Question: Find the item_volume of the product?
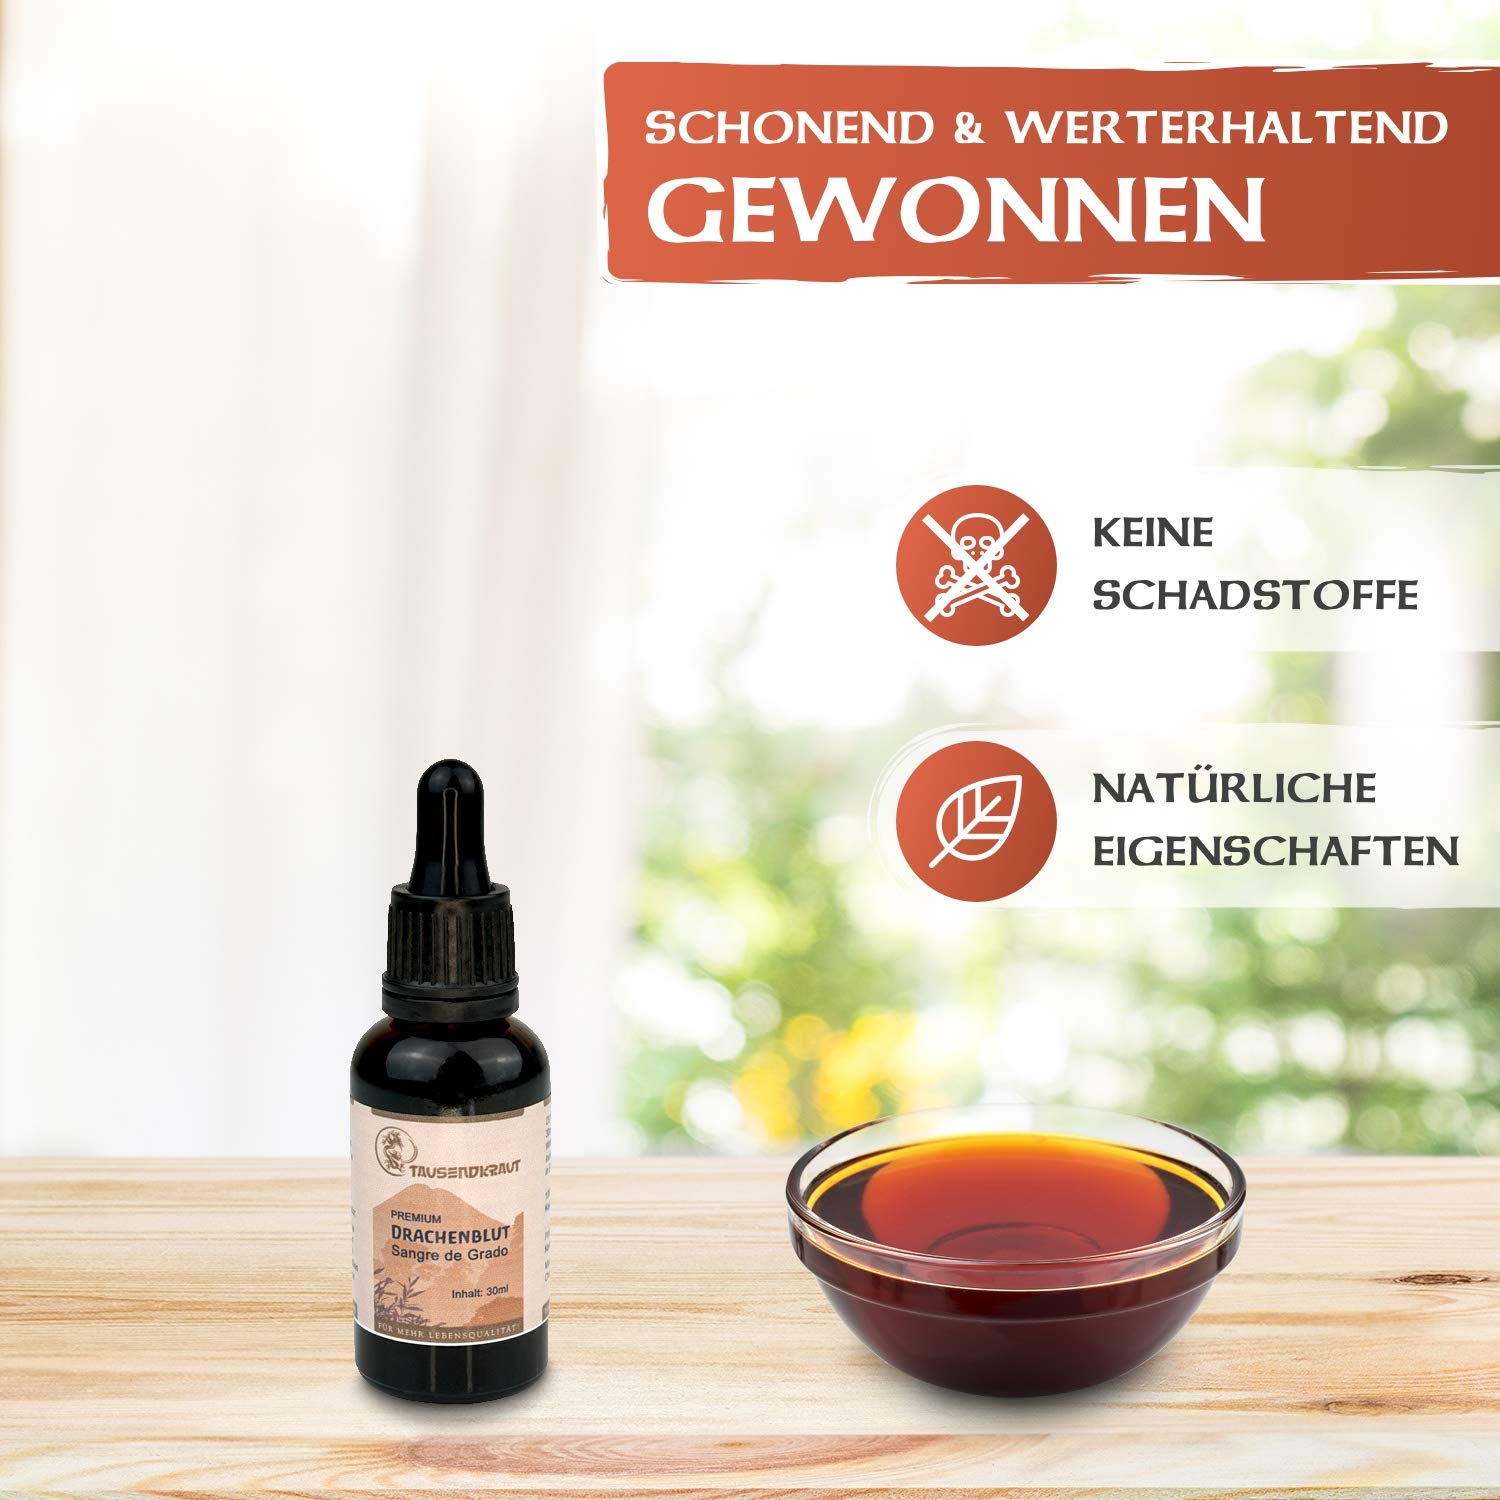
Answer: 30.0 millilitre